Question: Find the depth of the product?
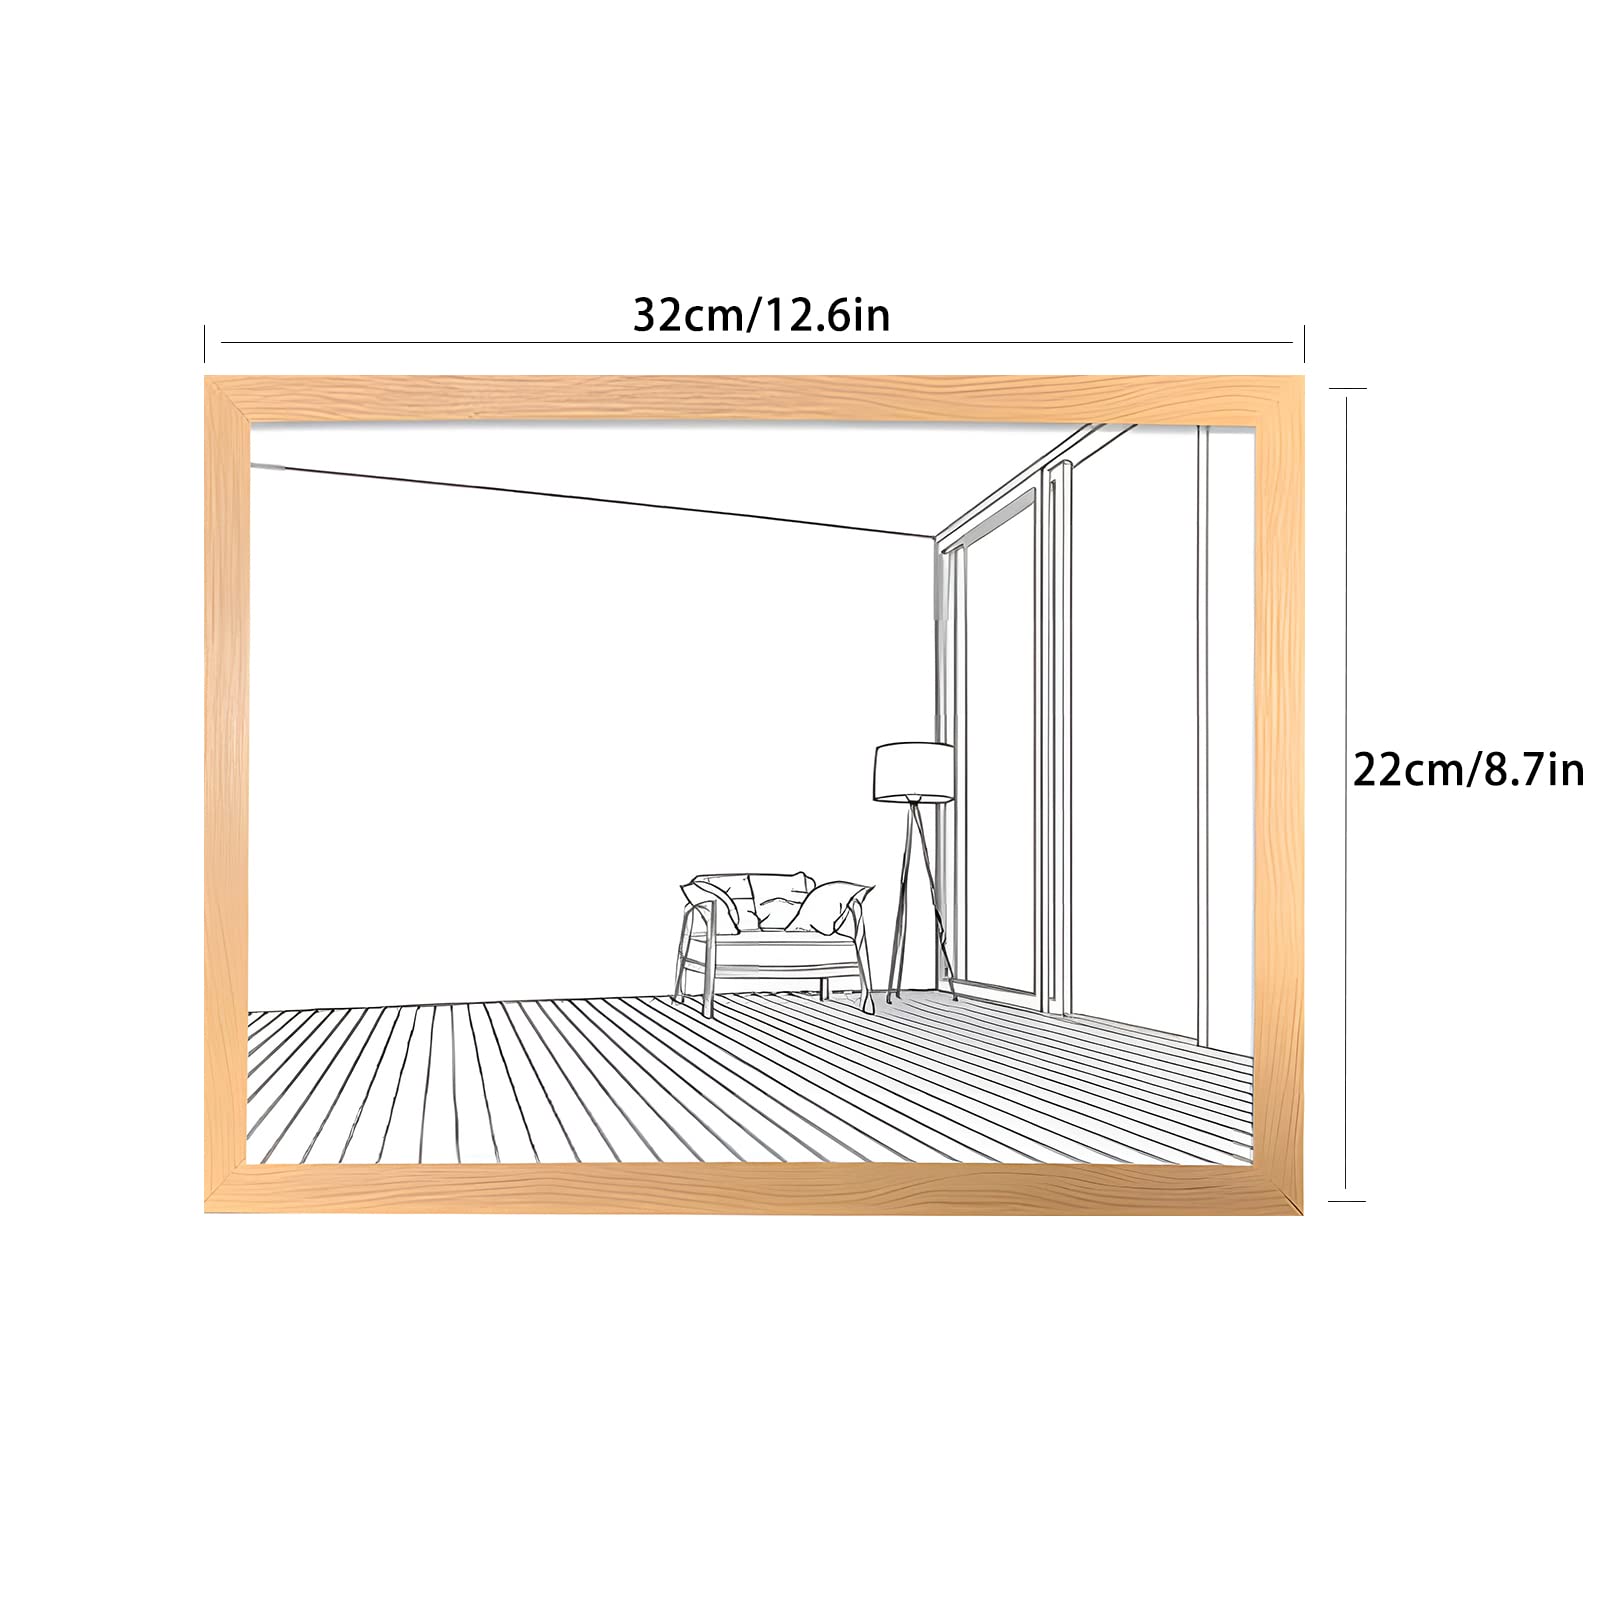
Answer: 22.0 centimetre